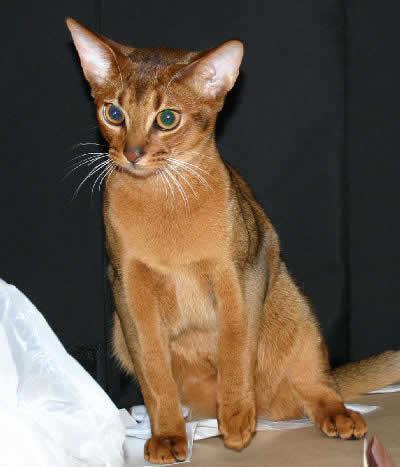
Abyssinian